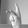
ASL letter: K